Folklore of Finland

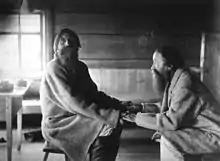
Rune singers in 1894

Finland is a country with a rich and varied folklore tradition. The country's long and complex history has led to the development of a wide range of folktales, legends, and beliefs, which vary considerably depending on where in Finland you are.